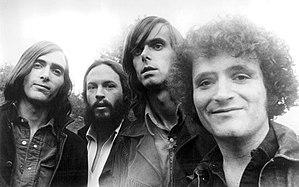
Quicksilver Messenger Service est un groupe de rock psychédélique américain, originaire de San Francisco, en Californie.
Nicky Hopkins était un pianiste et organiste britannique né le 24 février 1944 à Londres et mort le 6 septembre 1994 à Nashville.